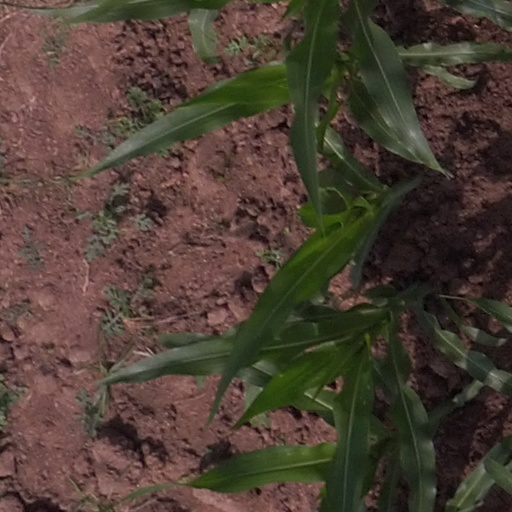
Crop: maize; corn